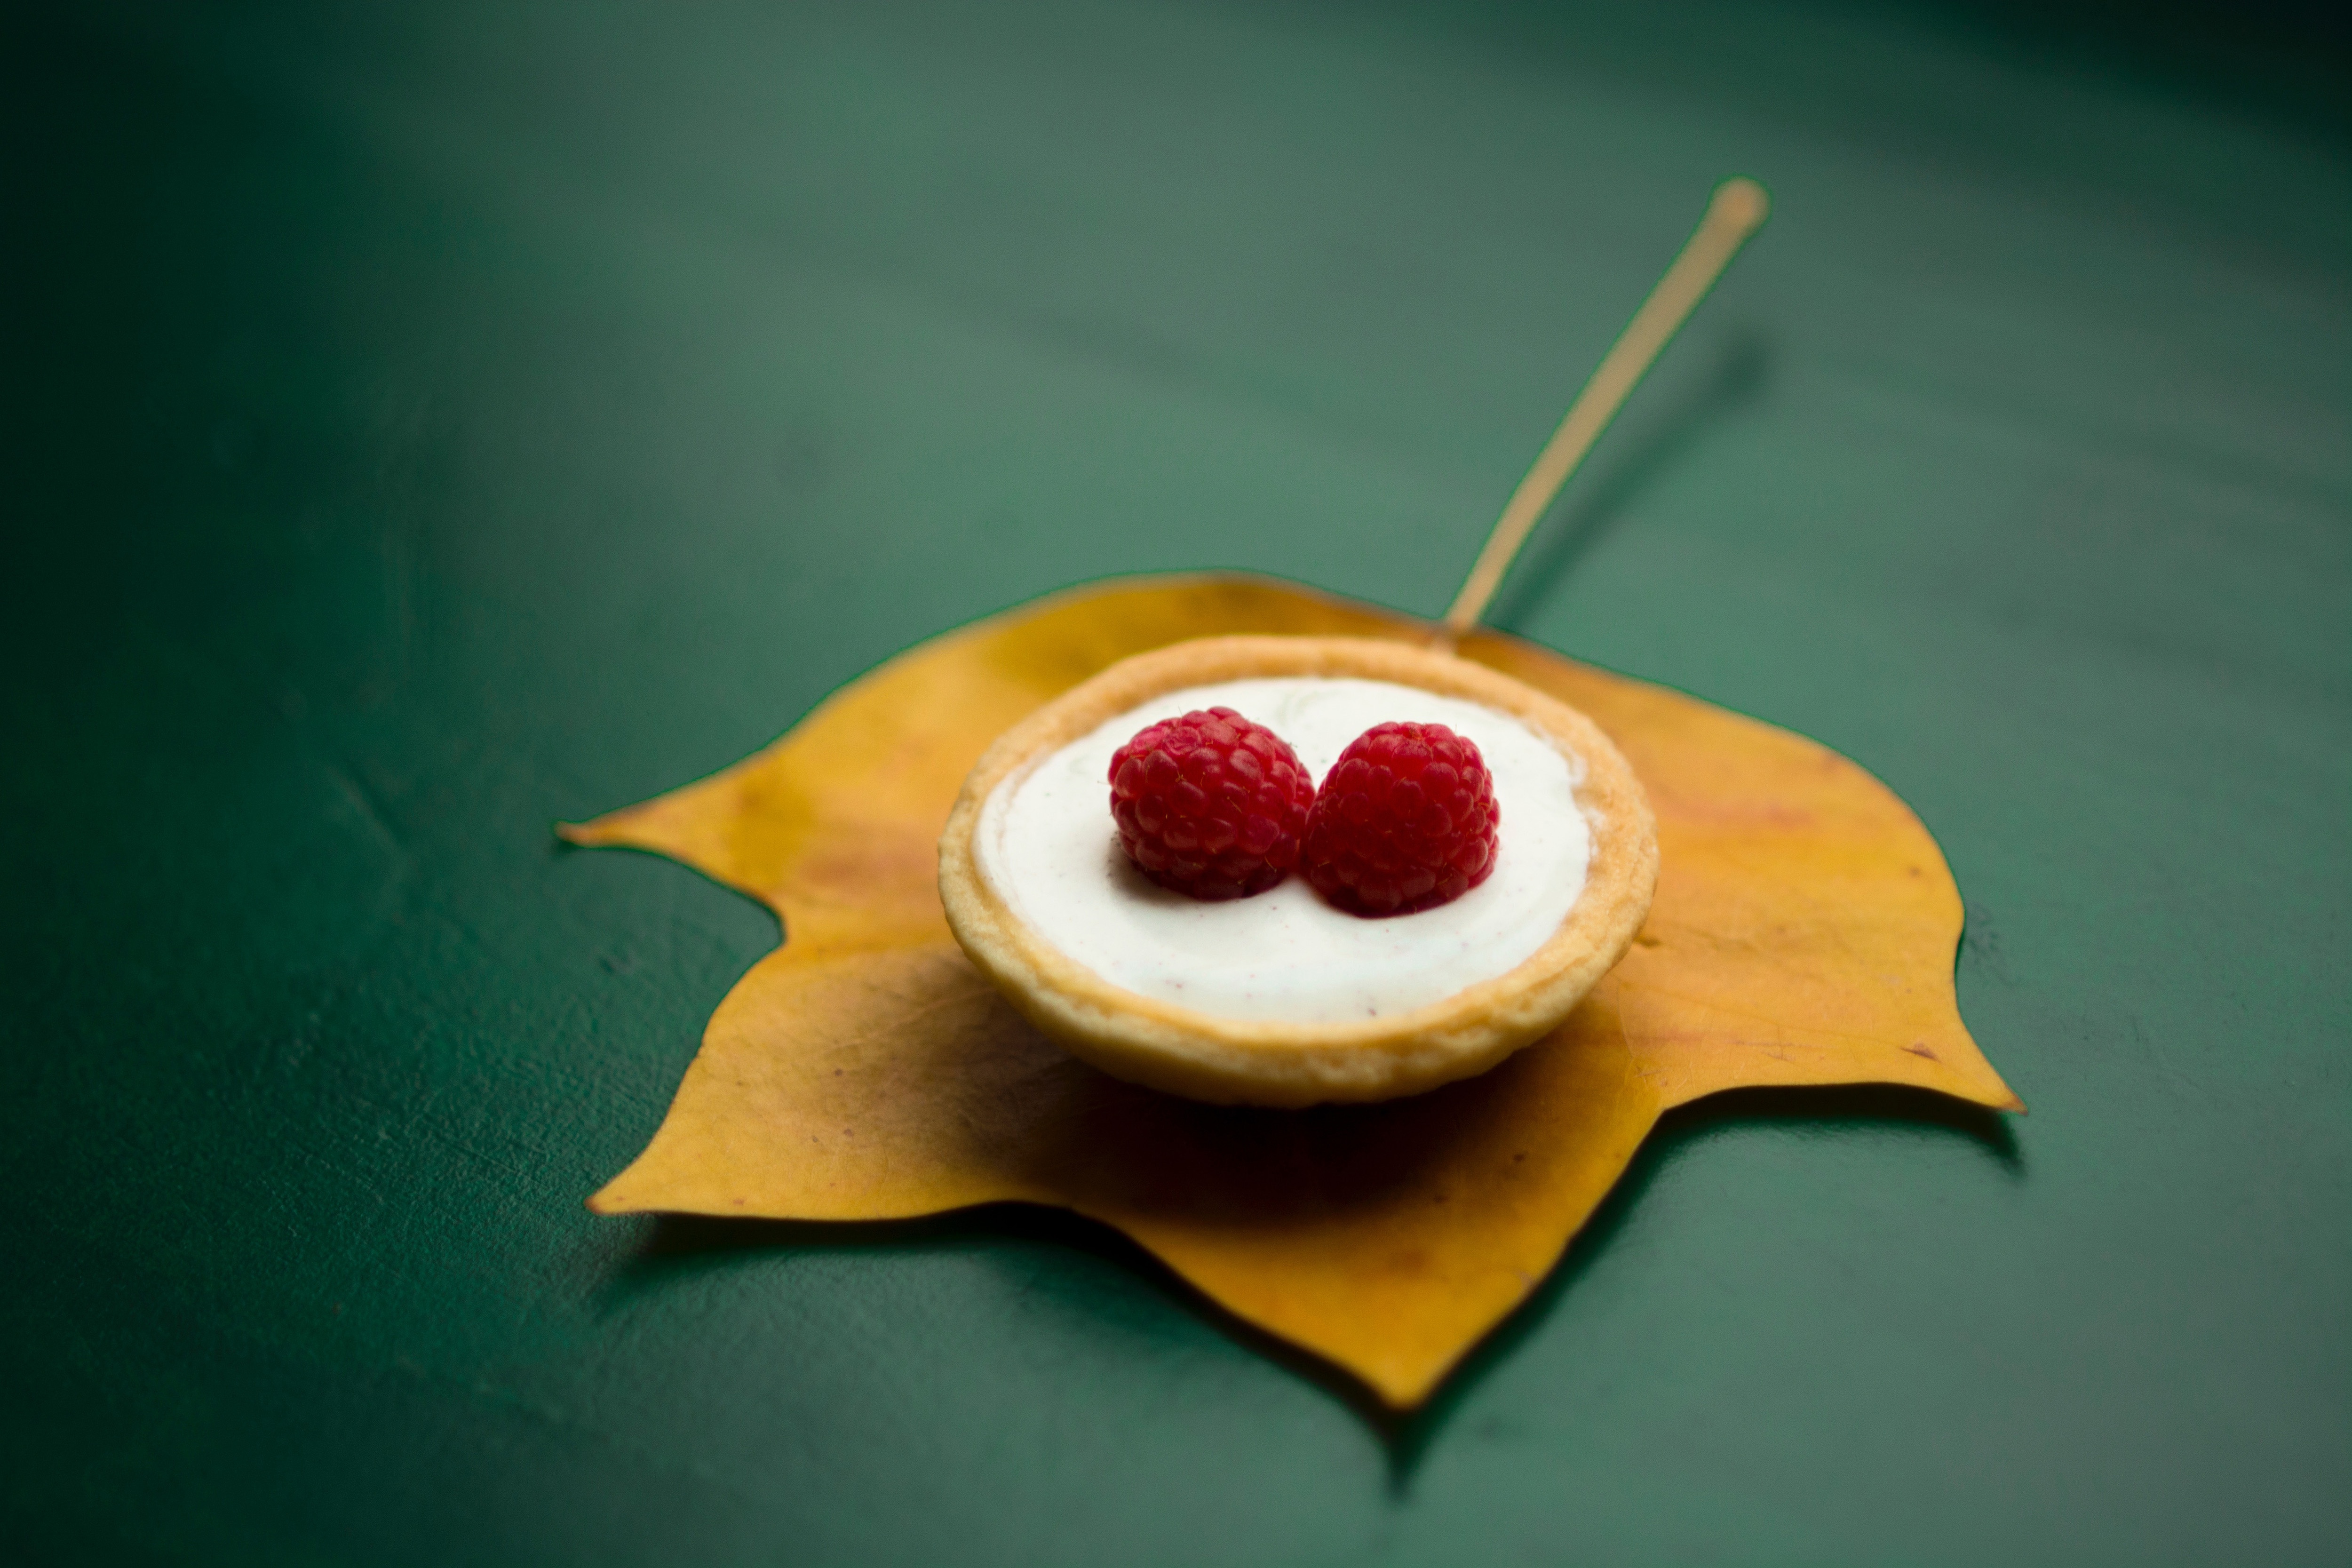
food, sweetness, still life photography, fruit, dessert, cherry, cuisine, plant, dish, produce